YesAsia

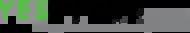
YesStyle, its sister website

In 2006, it expanded into Asian fashion apparel products sourced from Korea, Japan, China, Taiwan, and Hong Kong by opening fashion e-commerce retail website, YesStyle. The new division achieved 800,000 visits and sales of $512,000 in its first six months.